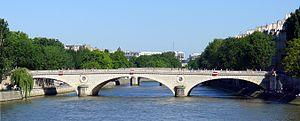
Pont Louis-Philippe - Paris IV
Le pont Louis-Philippe est un pont situé à Paris et passant sur la Seine, entre la rive droite et l'île Saint-Louis.